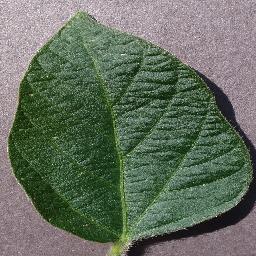
Label: Soybean___healthy